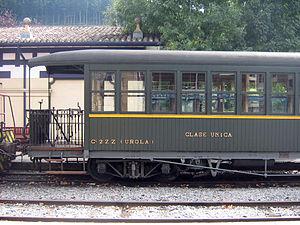
Le chemin de fer d'Urola a été une ligne de chemin de fer à voie étroite qui reliait les localités basques de Zumarraga et de Zumaia, dans la province du Guipuscoa au Pays basque, par la vallée de la rivière Urola. Il fut le premier et le dernier chemin de fer électrique espagnol qui a été construit au Pays basque jusqu'aux investissements dans le tronçon basque du train à grande vitesse, connu comme le « Y basque ».
Le musée basque du Chemin de fer, situé dans les garages et les ateliers de l'ancien chemin de fer d'Urola du Guipuscoa, dans la ville d'Azpeitia en Pays basque, est un musée établi par la compagnie ferroviaire EuskoTren, laquelle dépend du Gouvernement basque.